Australian flying fox die-offs

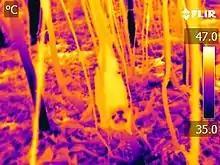
Thermal image of a juvenile grey-headed flying fox during an extreme temperature event

In the last two decades tens of thousands of Australian flying foxes have died during extreme heat events. Flying fox die-offs feature arguably among the most dramatic mass mortality events witnessed in nature, but they can be indicators of heat stress in more cryptic fauna where impacts are more difficult to assess. The die-offs are important additional threats to Australian flying-foxes and the ecosystem services they provide, and highlight the complex implications of climate change for behaviour, demography, and species survival.